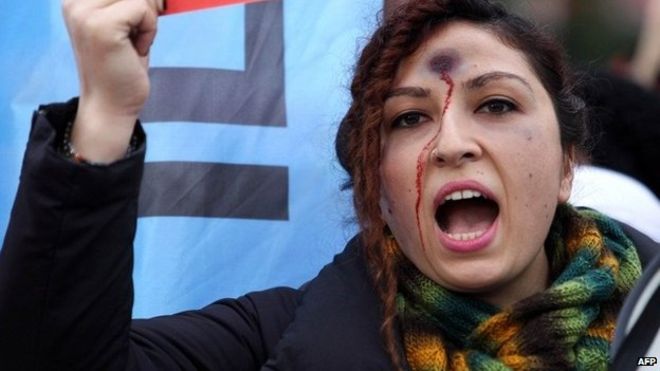
Gender: women